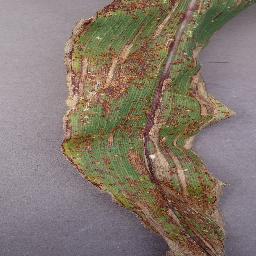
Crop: corn
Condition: (maize)_northern_blight